William Jabez Muckley

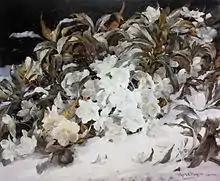
"Winter flowers" (1856) by William Jabez Muckley, Porczyński Gallery in Warsaw.

William Jabez Muckley (March 23, 1829 – August 30, 1905) was a noted English artist who was born at Wordsley, Kingswinford, in Staffordshire. He was the eldest of the seven children of Jabez Muckley who was a glass artisan.